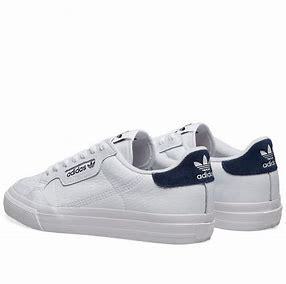
Brand: Adidas
Model: Continental Vulc